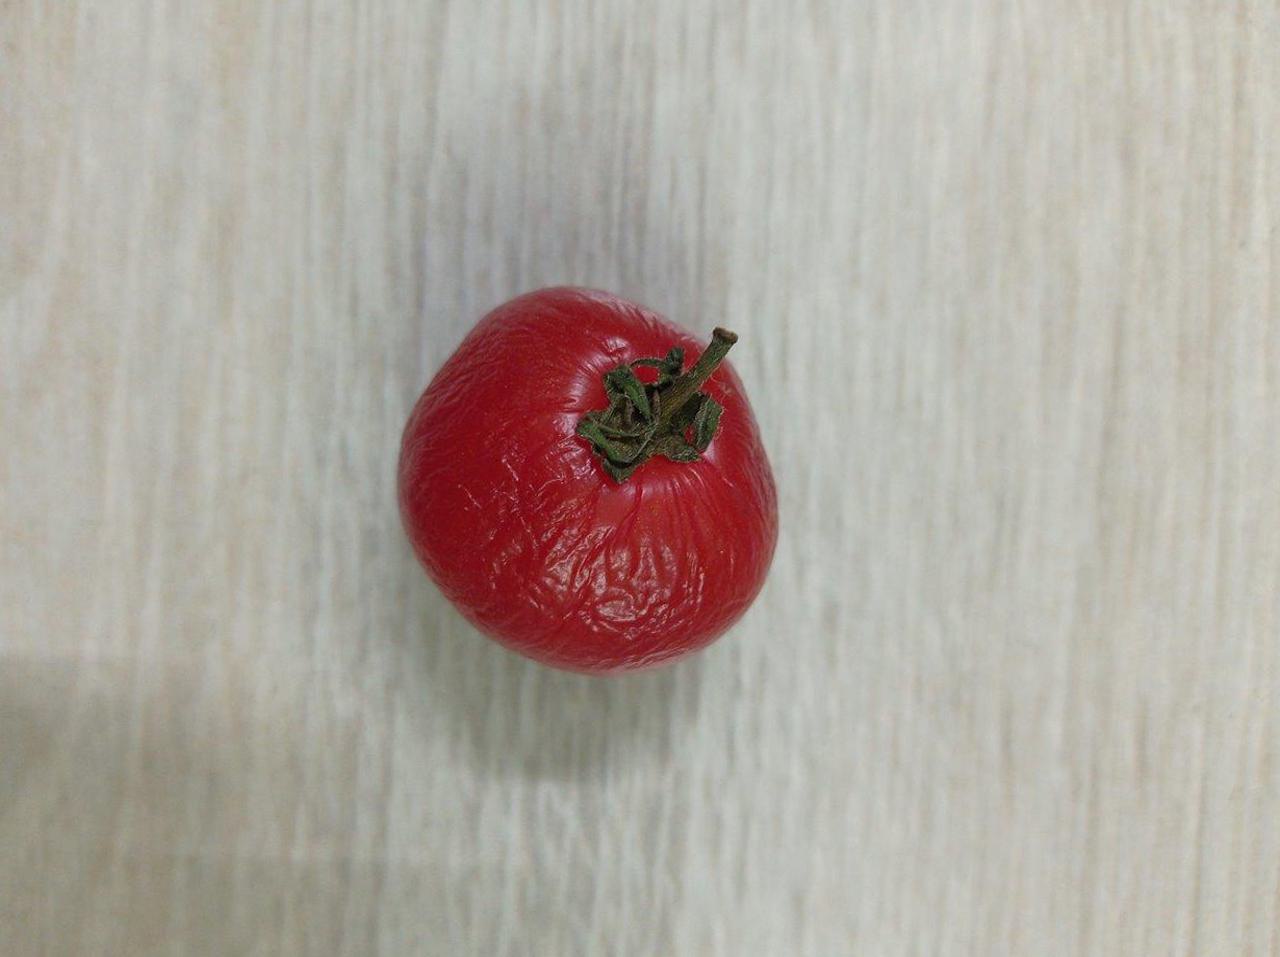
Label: Rotten